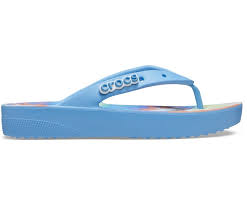
Label: Clog